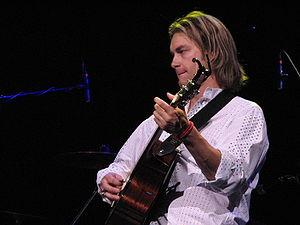
Bronson Anthony Arroyo est un lanceur droitier des Reds de Cincinnati de la Ligue majeure de baseball.